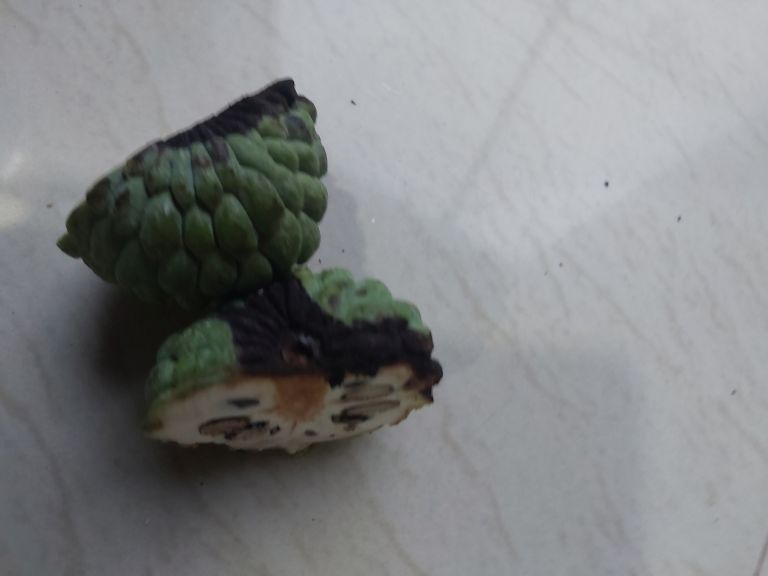
Disease label: Diplodia Rot